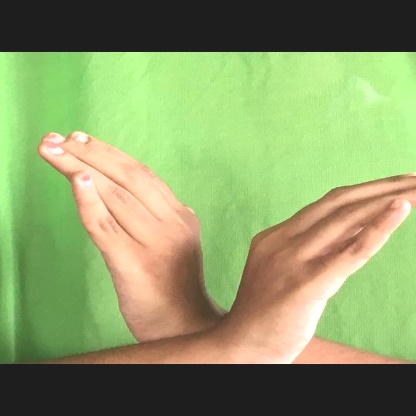
Mudra: Nagabandha